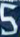
Number: 5